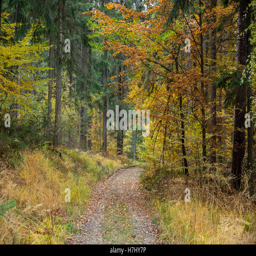
dirty road in the colorful mixed autumn forest